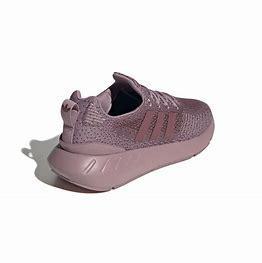
Brand: Adidas
Model: Swift Run 22